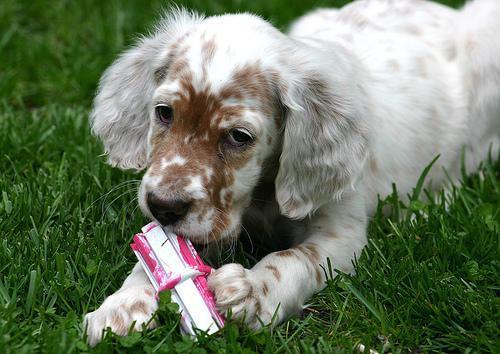
english setter